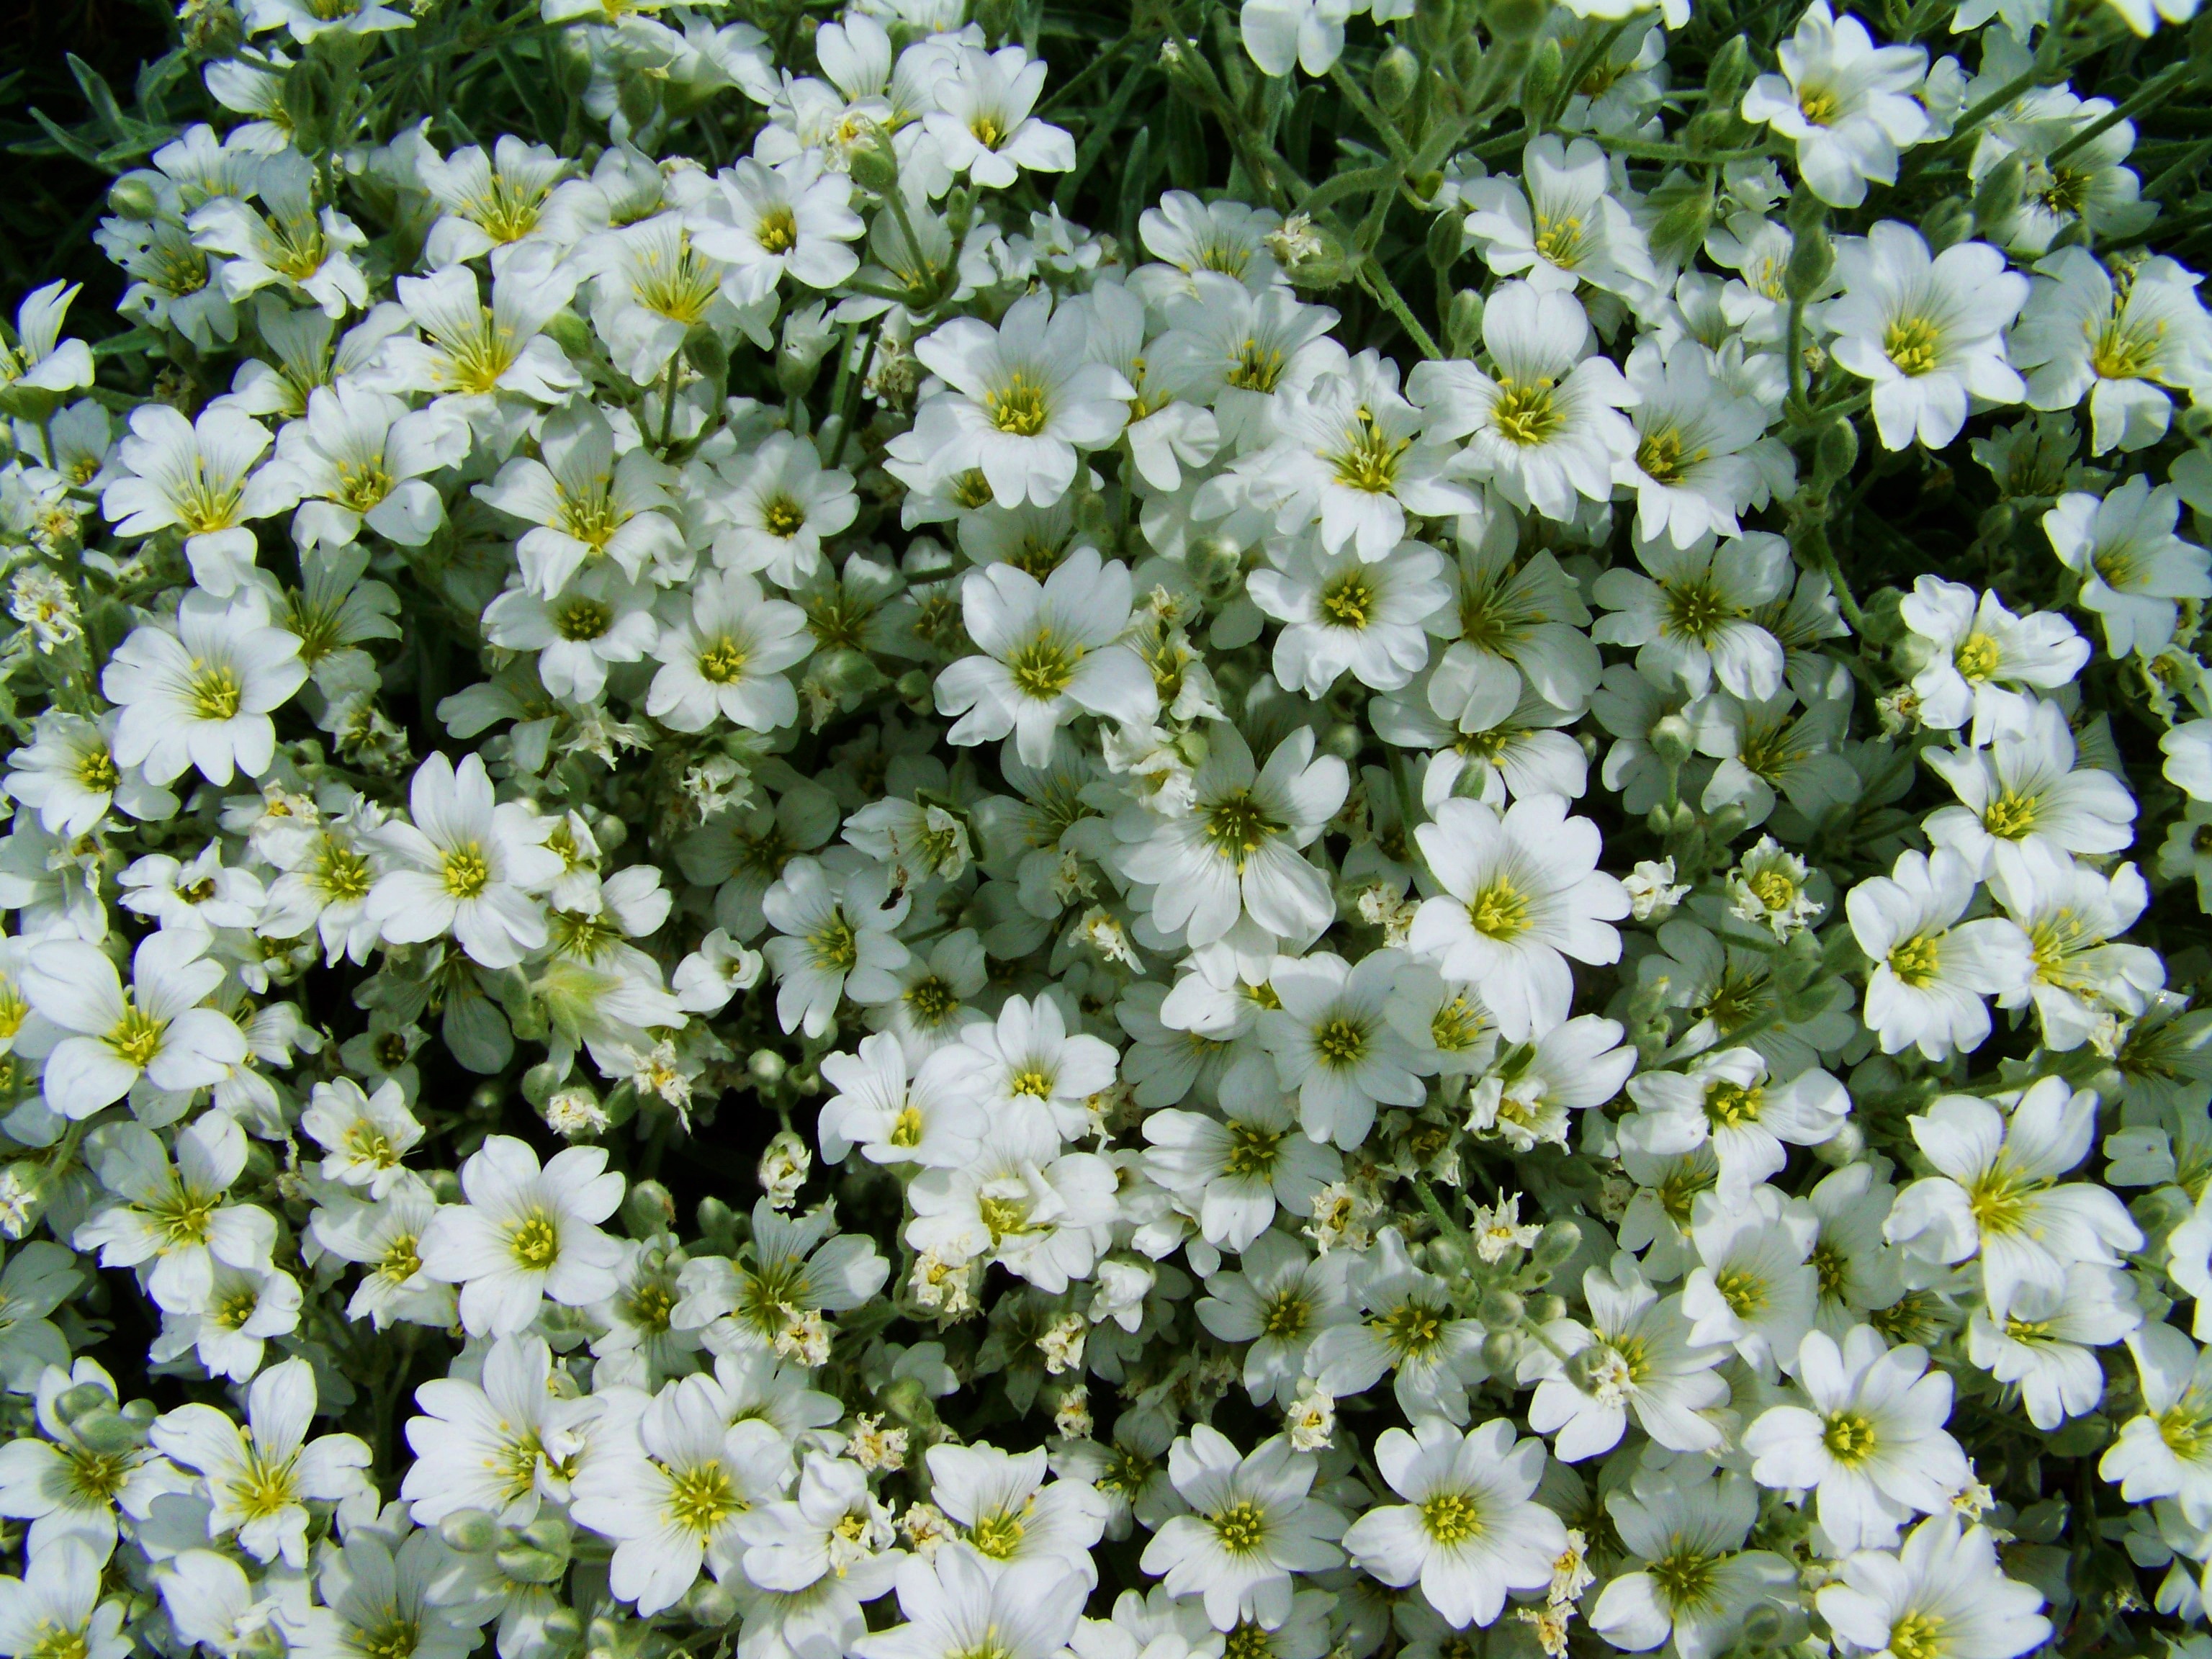
blossom, plant, flower, botany, flora, wildflower, shrub, flower garden, candytuft, jasmine, flowering plant, burnet rose, land plant, tanacetum parthenium, evergreen candytuft, alyssum, m zvir g, white summer flowers